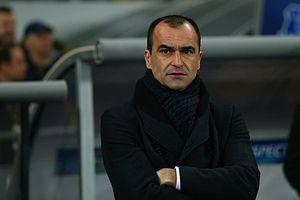
L'équipe de Belgique de football est la sélection de joueurs belges représentant le pays lors des compétitions internationales de football masculin, sous l'égide de la Royal Belgian Football Association.